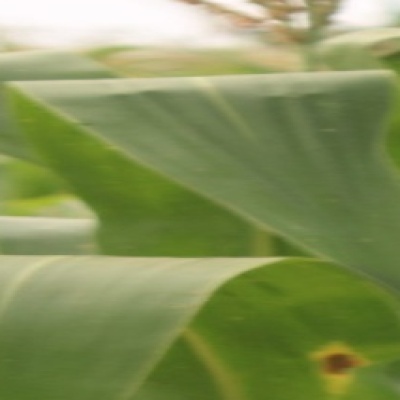
Label: Corn_(Maize)___Leaf_Spot